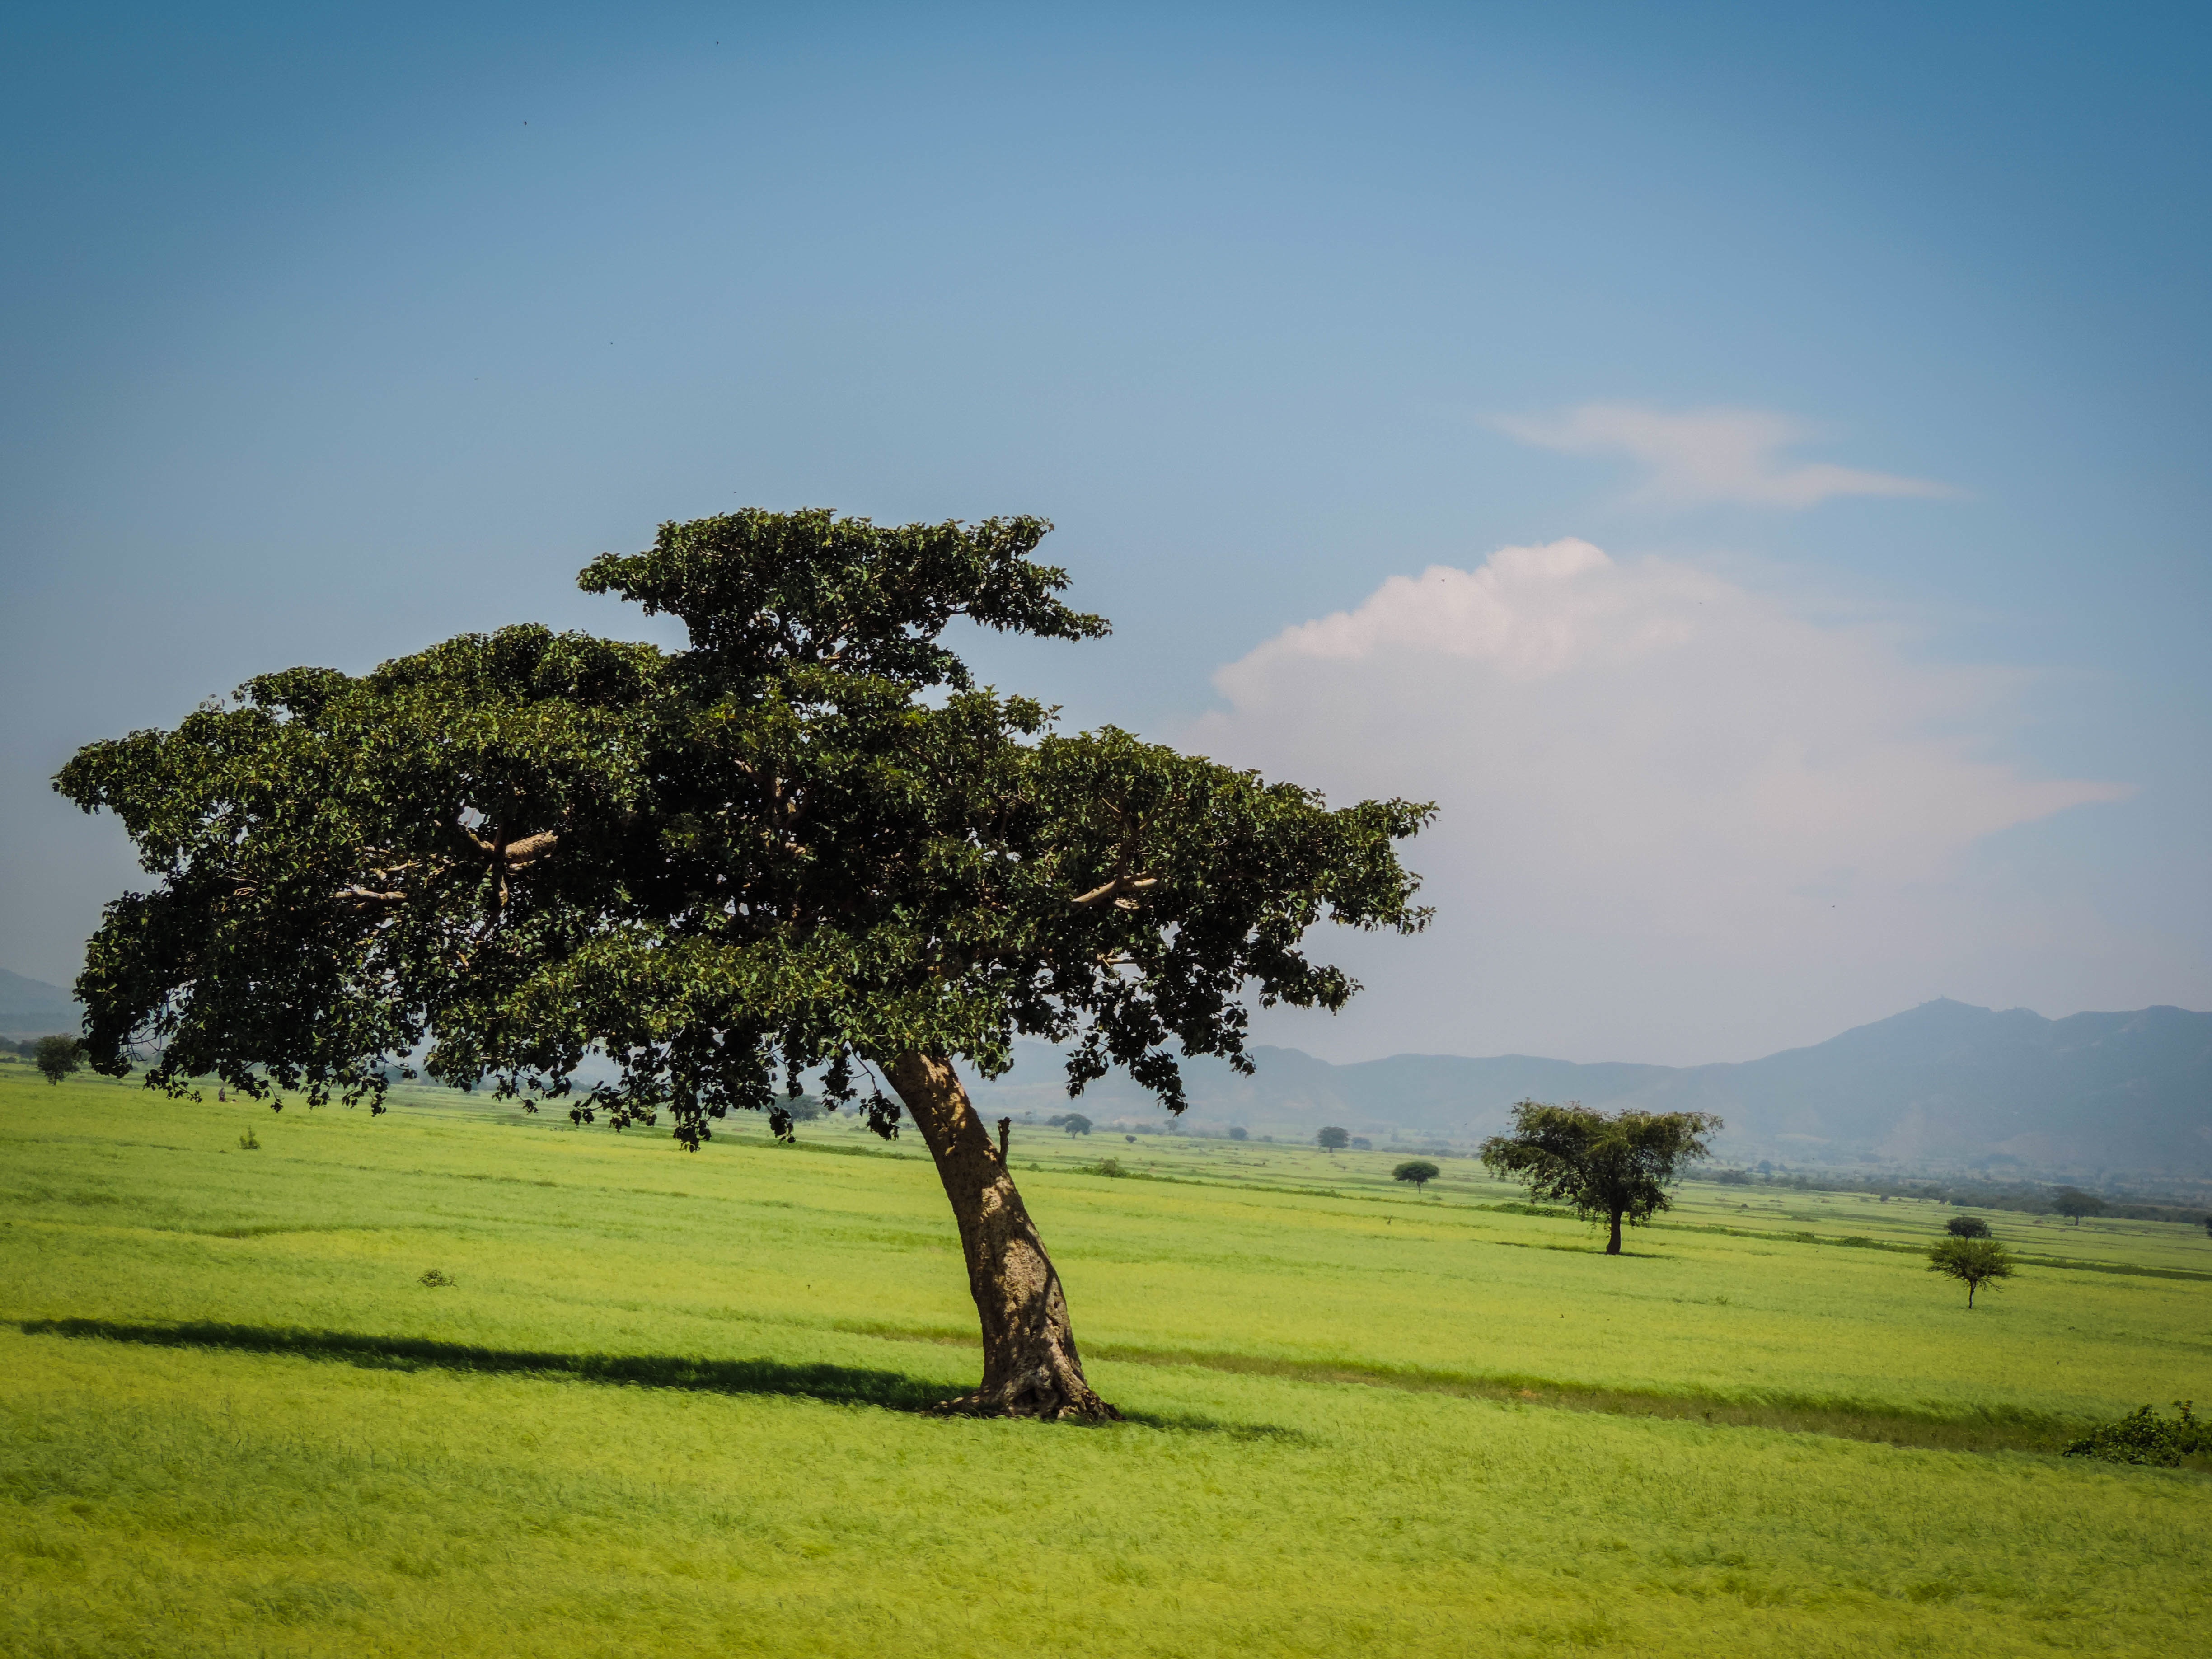
landscape, tree, nature, grass, horizon, cloud, structure, plant, sky, field, meadow, hill, green, agriculture, savanna, plain, golf course, grassland, rural area, geographical feature, woody plant, sport venue, arecales